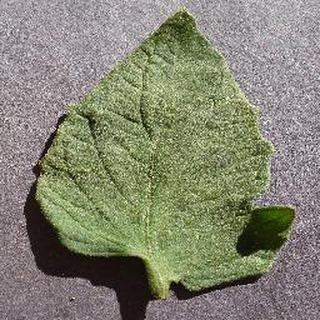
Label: healthy_tomato